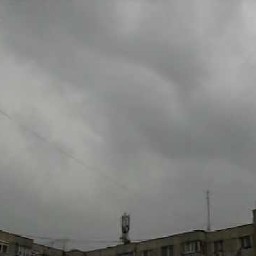
Cloud type: Nimbostratus (Ns)